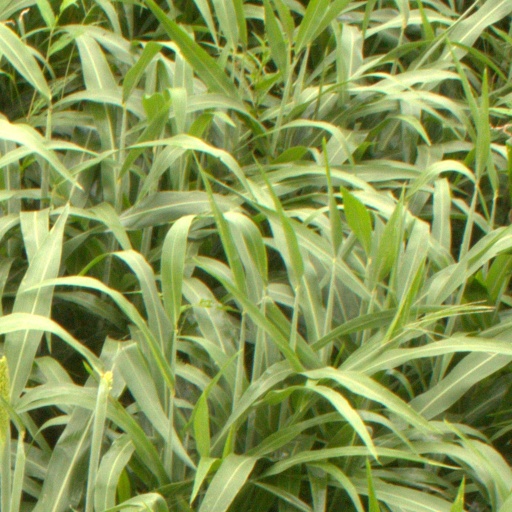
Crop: sorghum